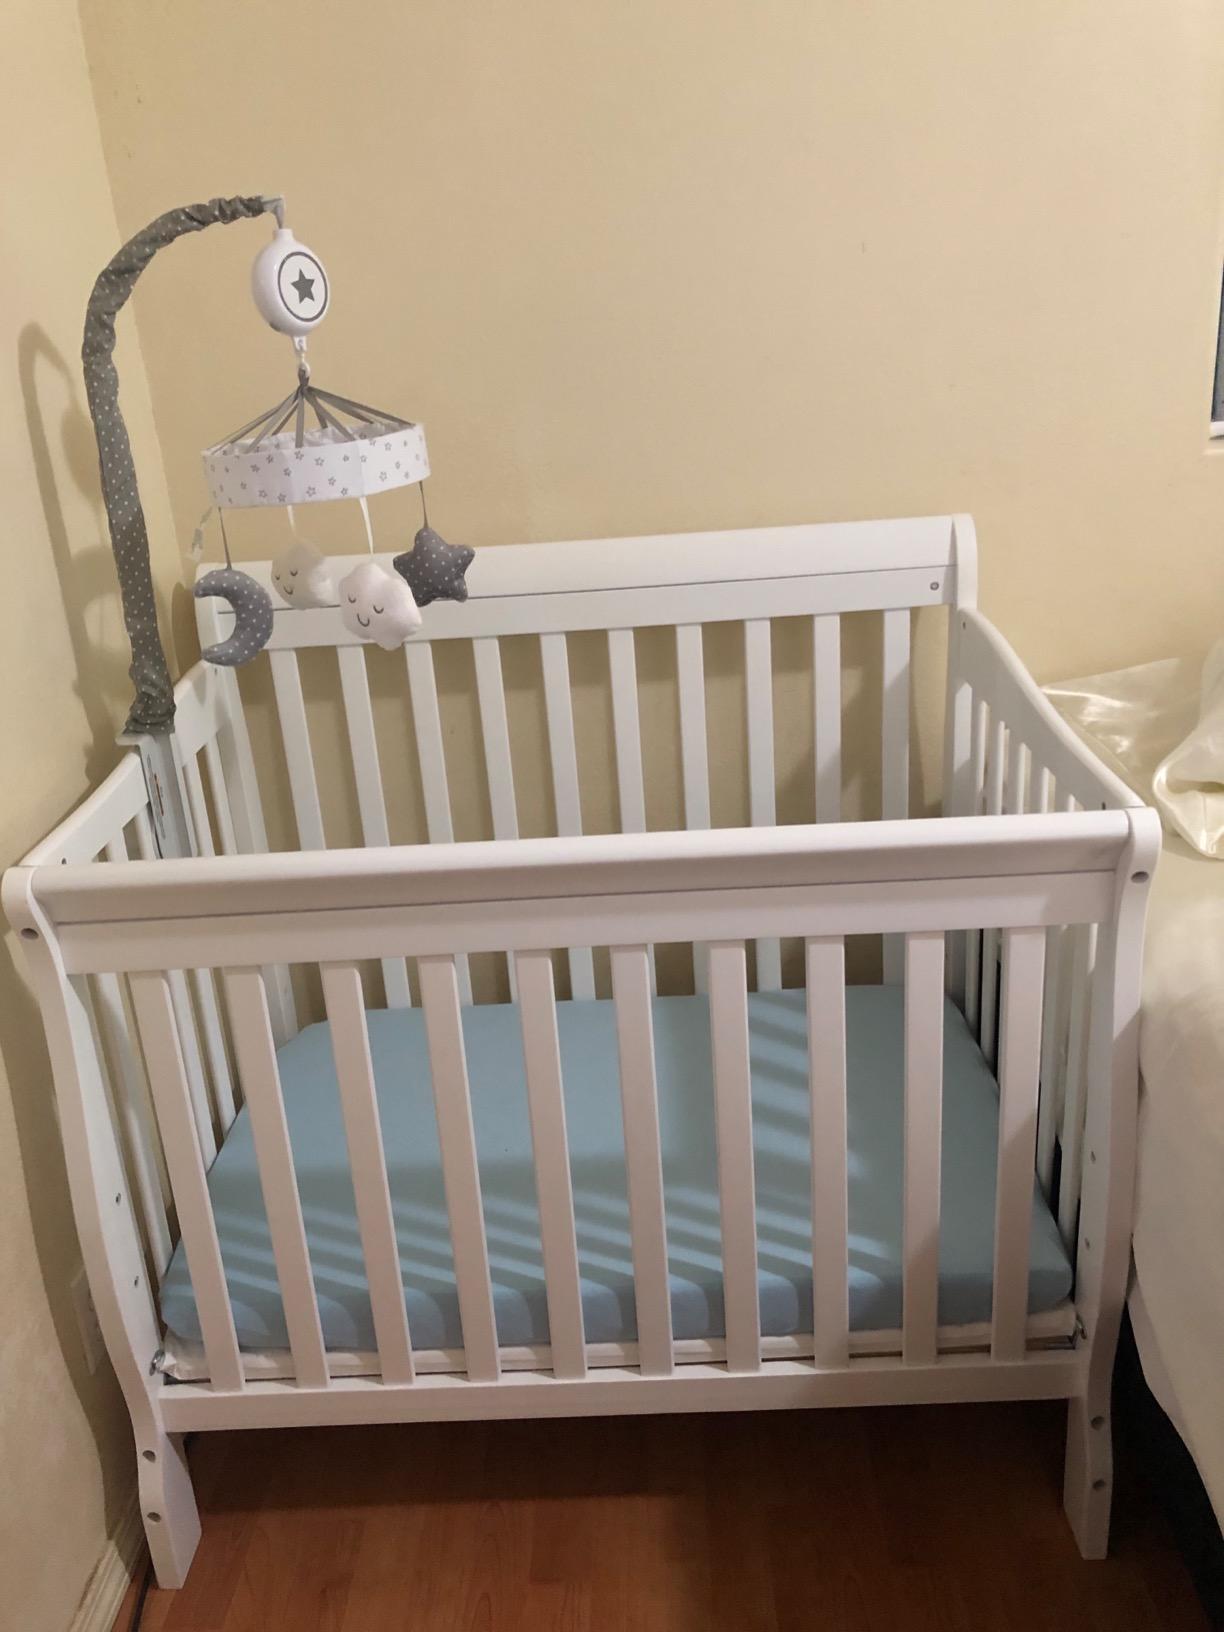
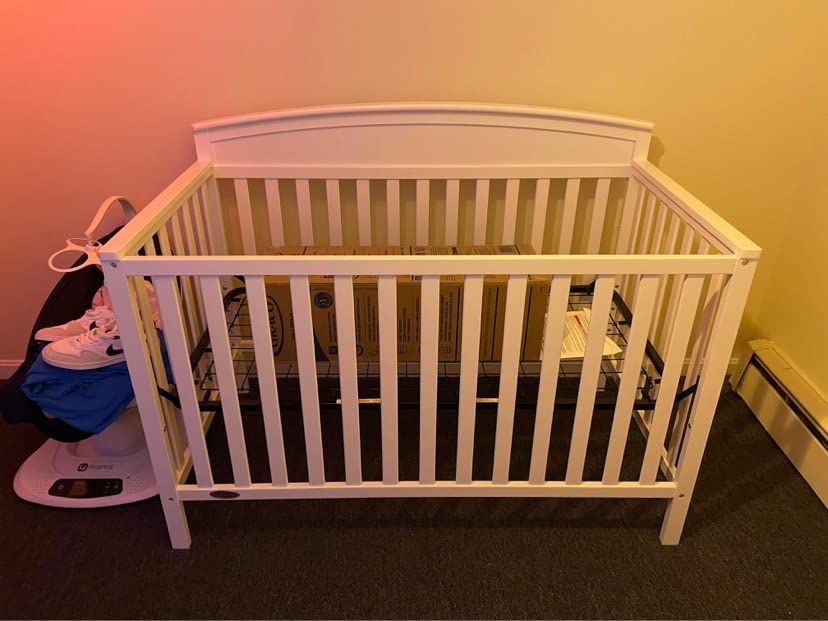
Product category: products_crib
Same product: no